Jeanne Bal

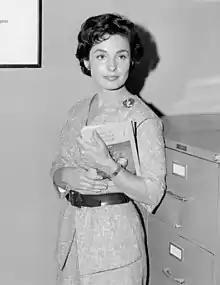
Bal as Jean Pagano in "Mr. Novak".

Jeanne Bal (May 3, 1928 – April 30, 1996) was an American actress and model who worked primarily in 1960s television.